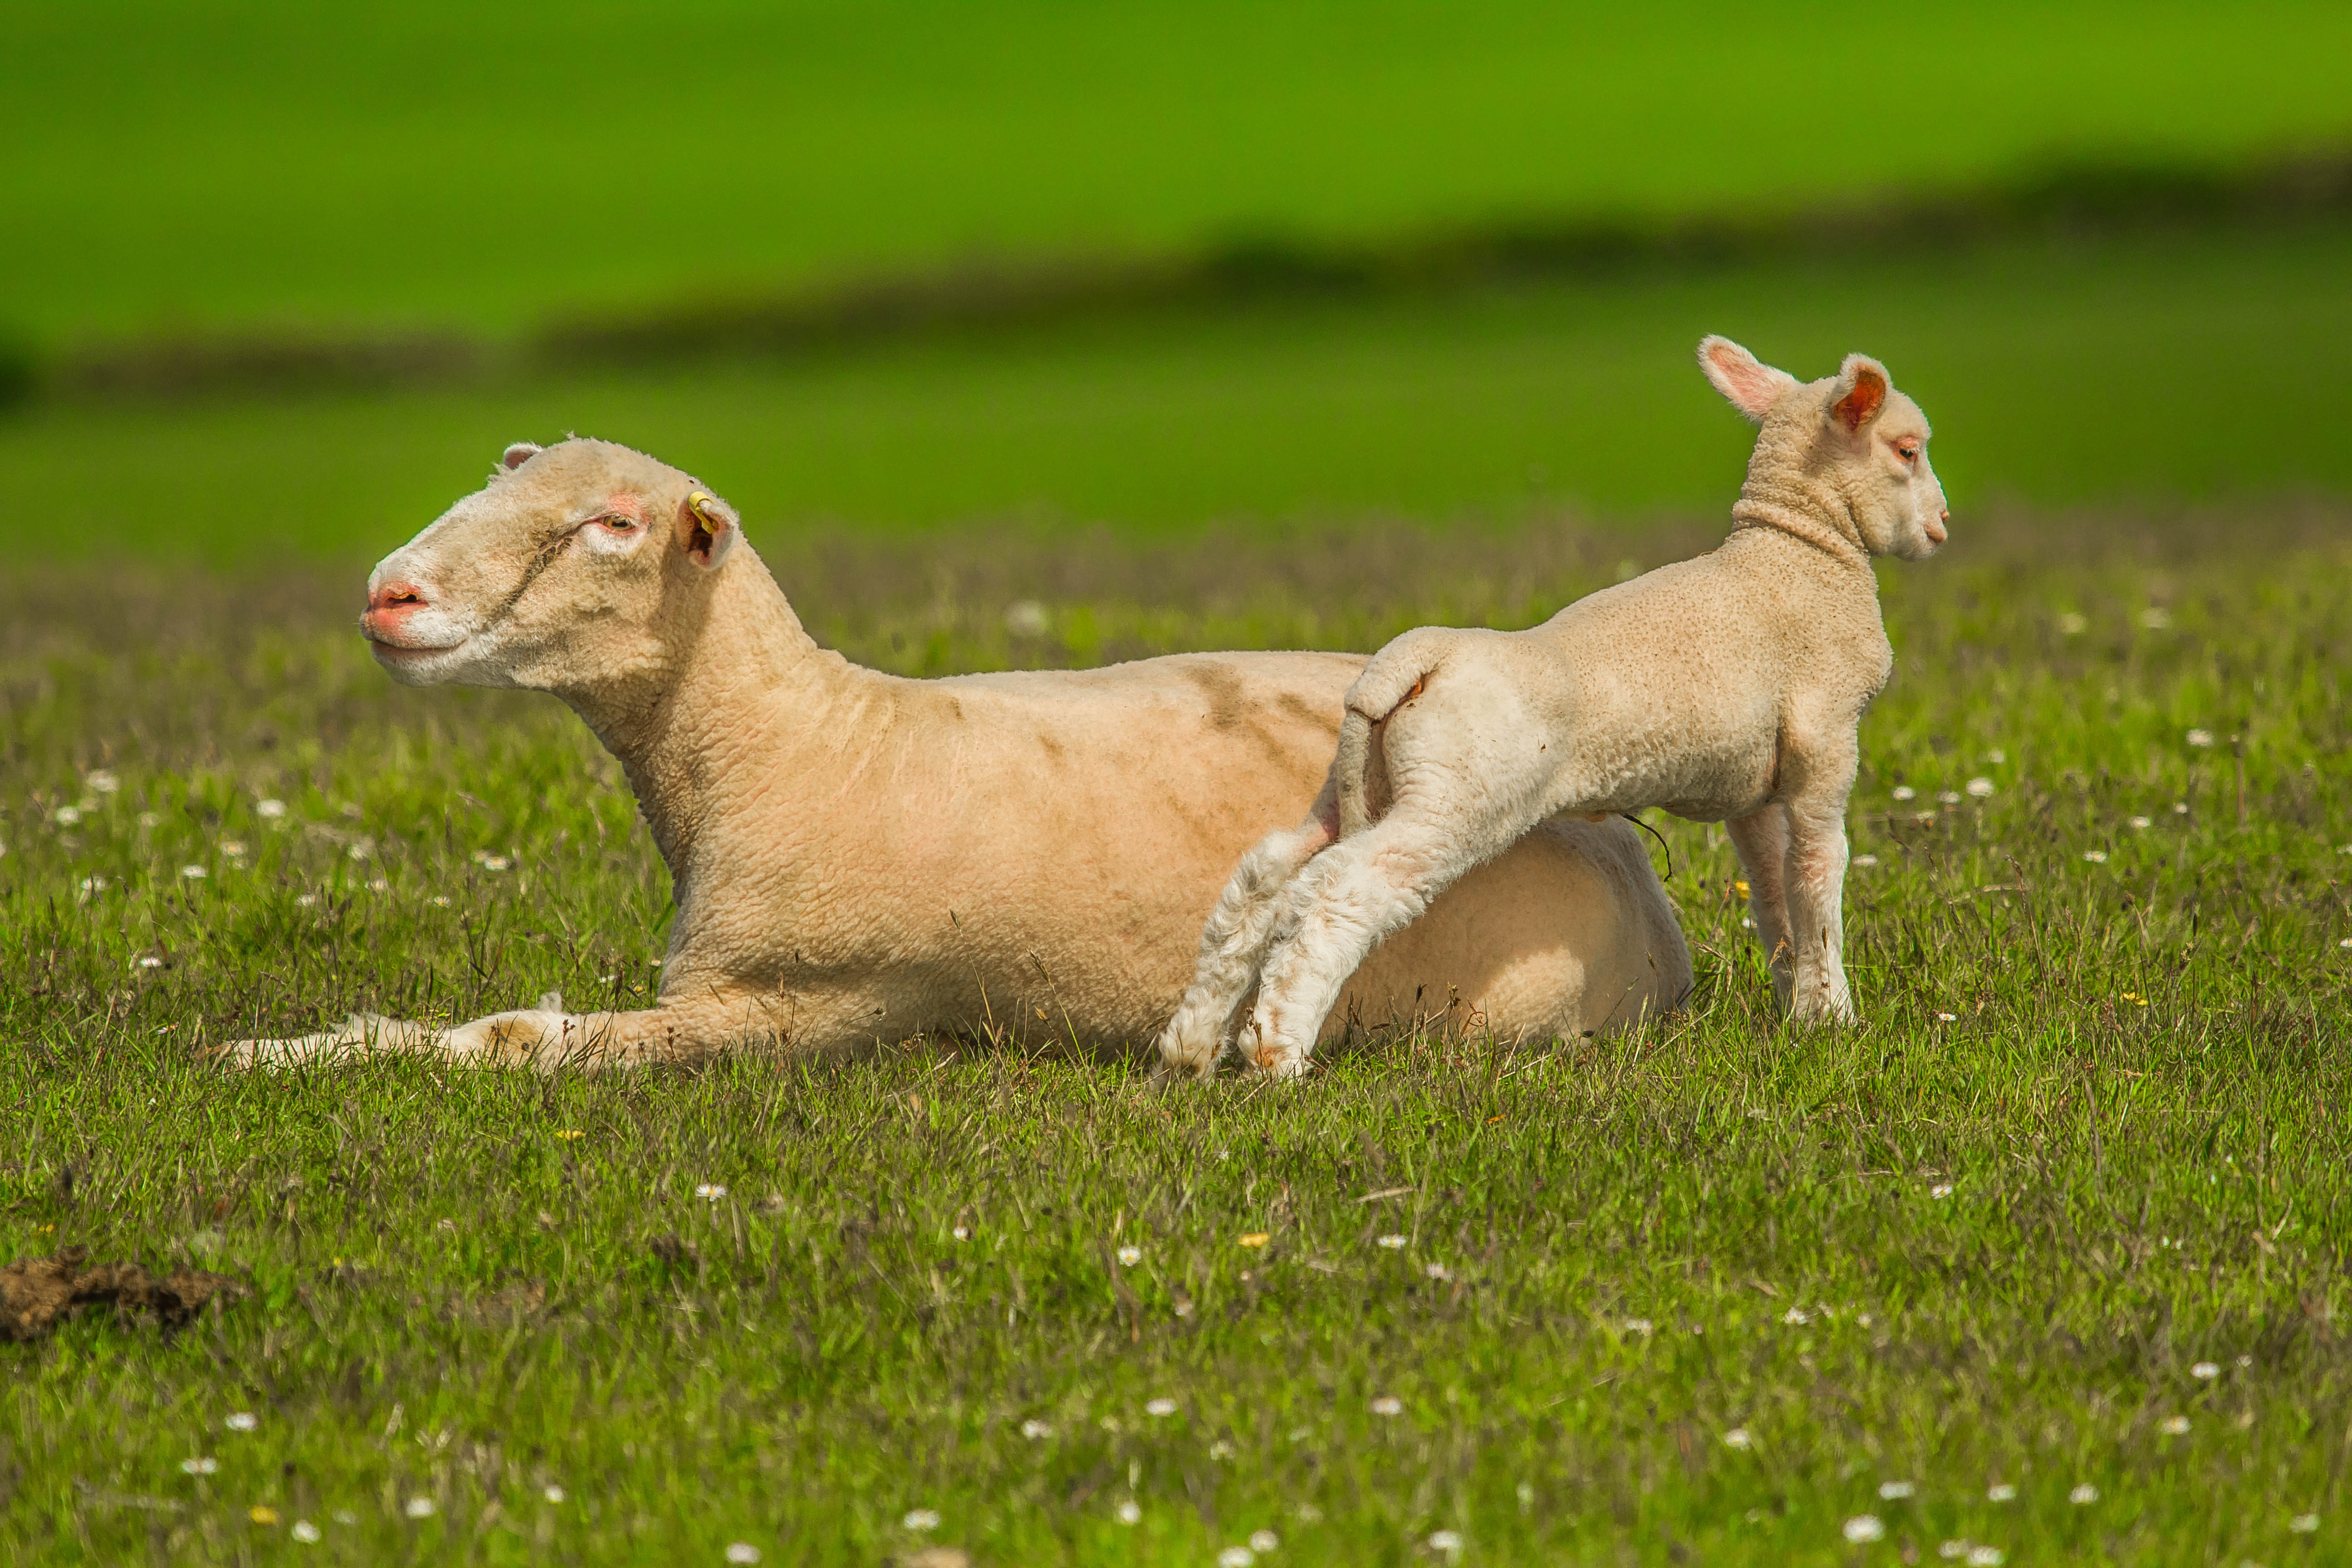
nature, grass, lawn, meadow, wildlife, pasture, sheep, mammal, fauna, lamb, animals, vertebrate, sheeps, shorn, dog like mammal, public domain images